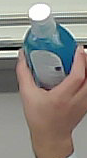
Product: sensodyne_mouthwash